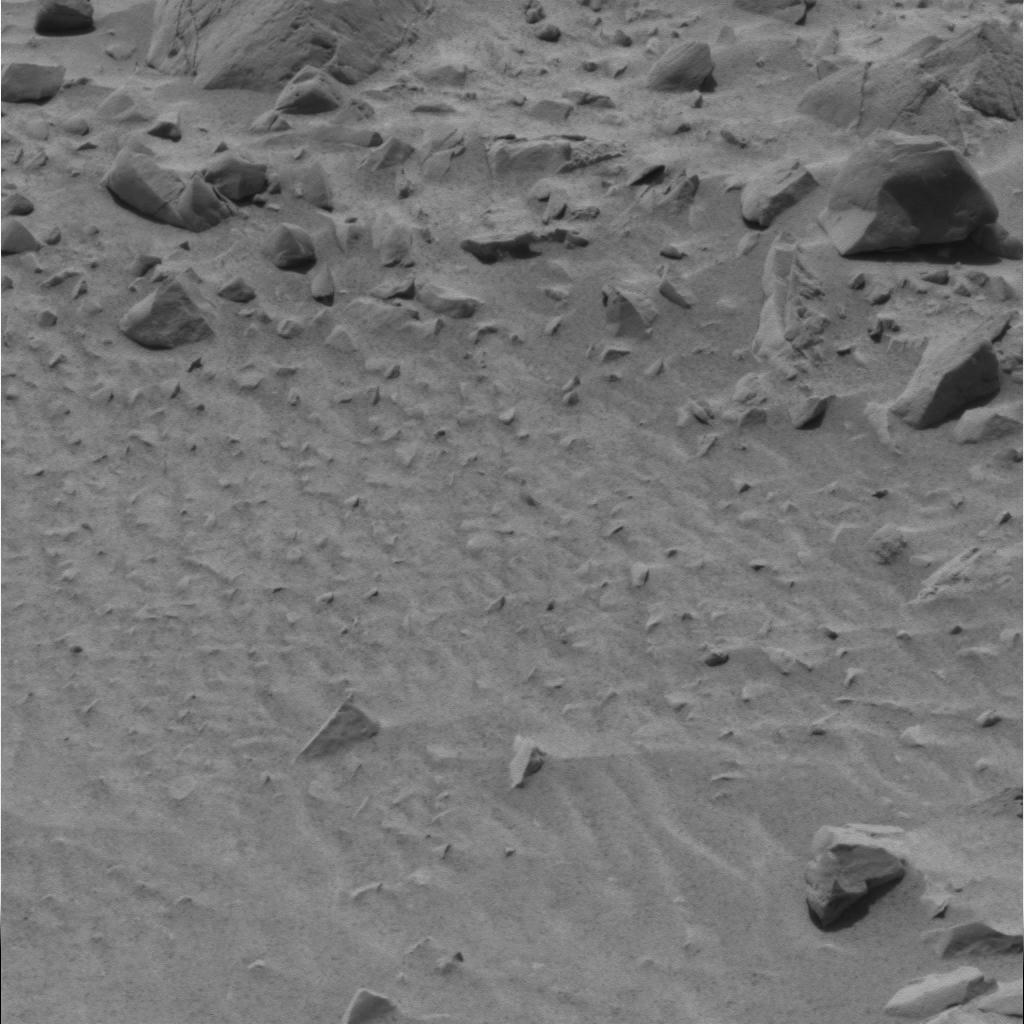
Surface features visible: Rock Outcrops, Float Rocks, Clasts, Dunes/Ripples, Soil, Nearby Surface